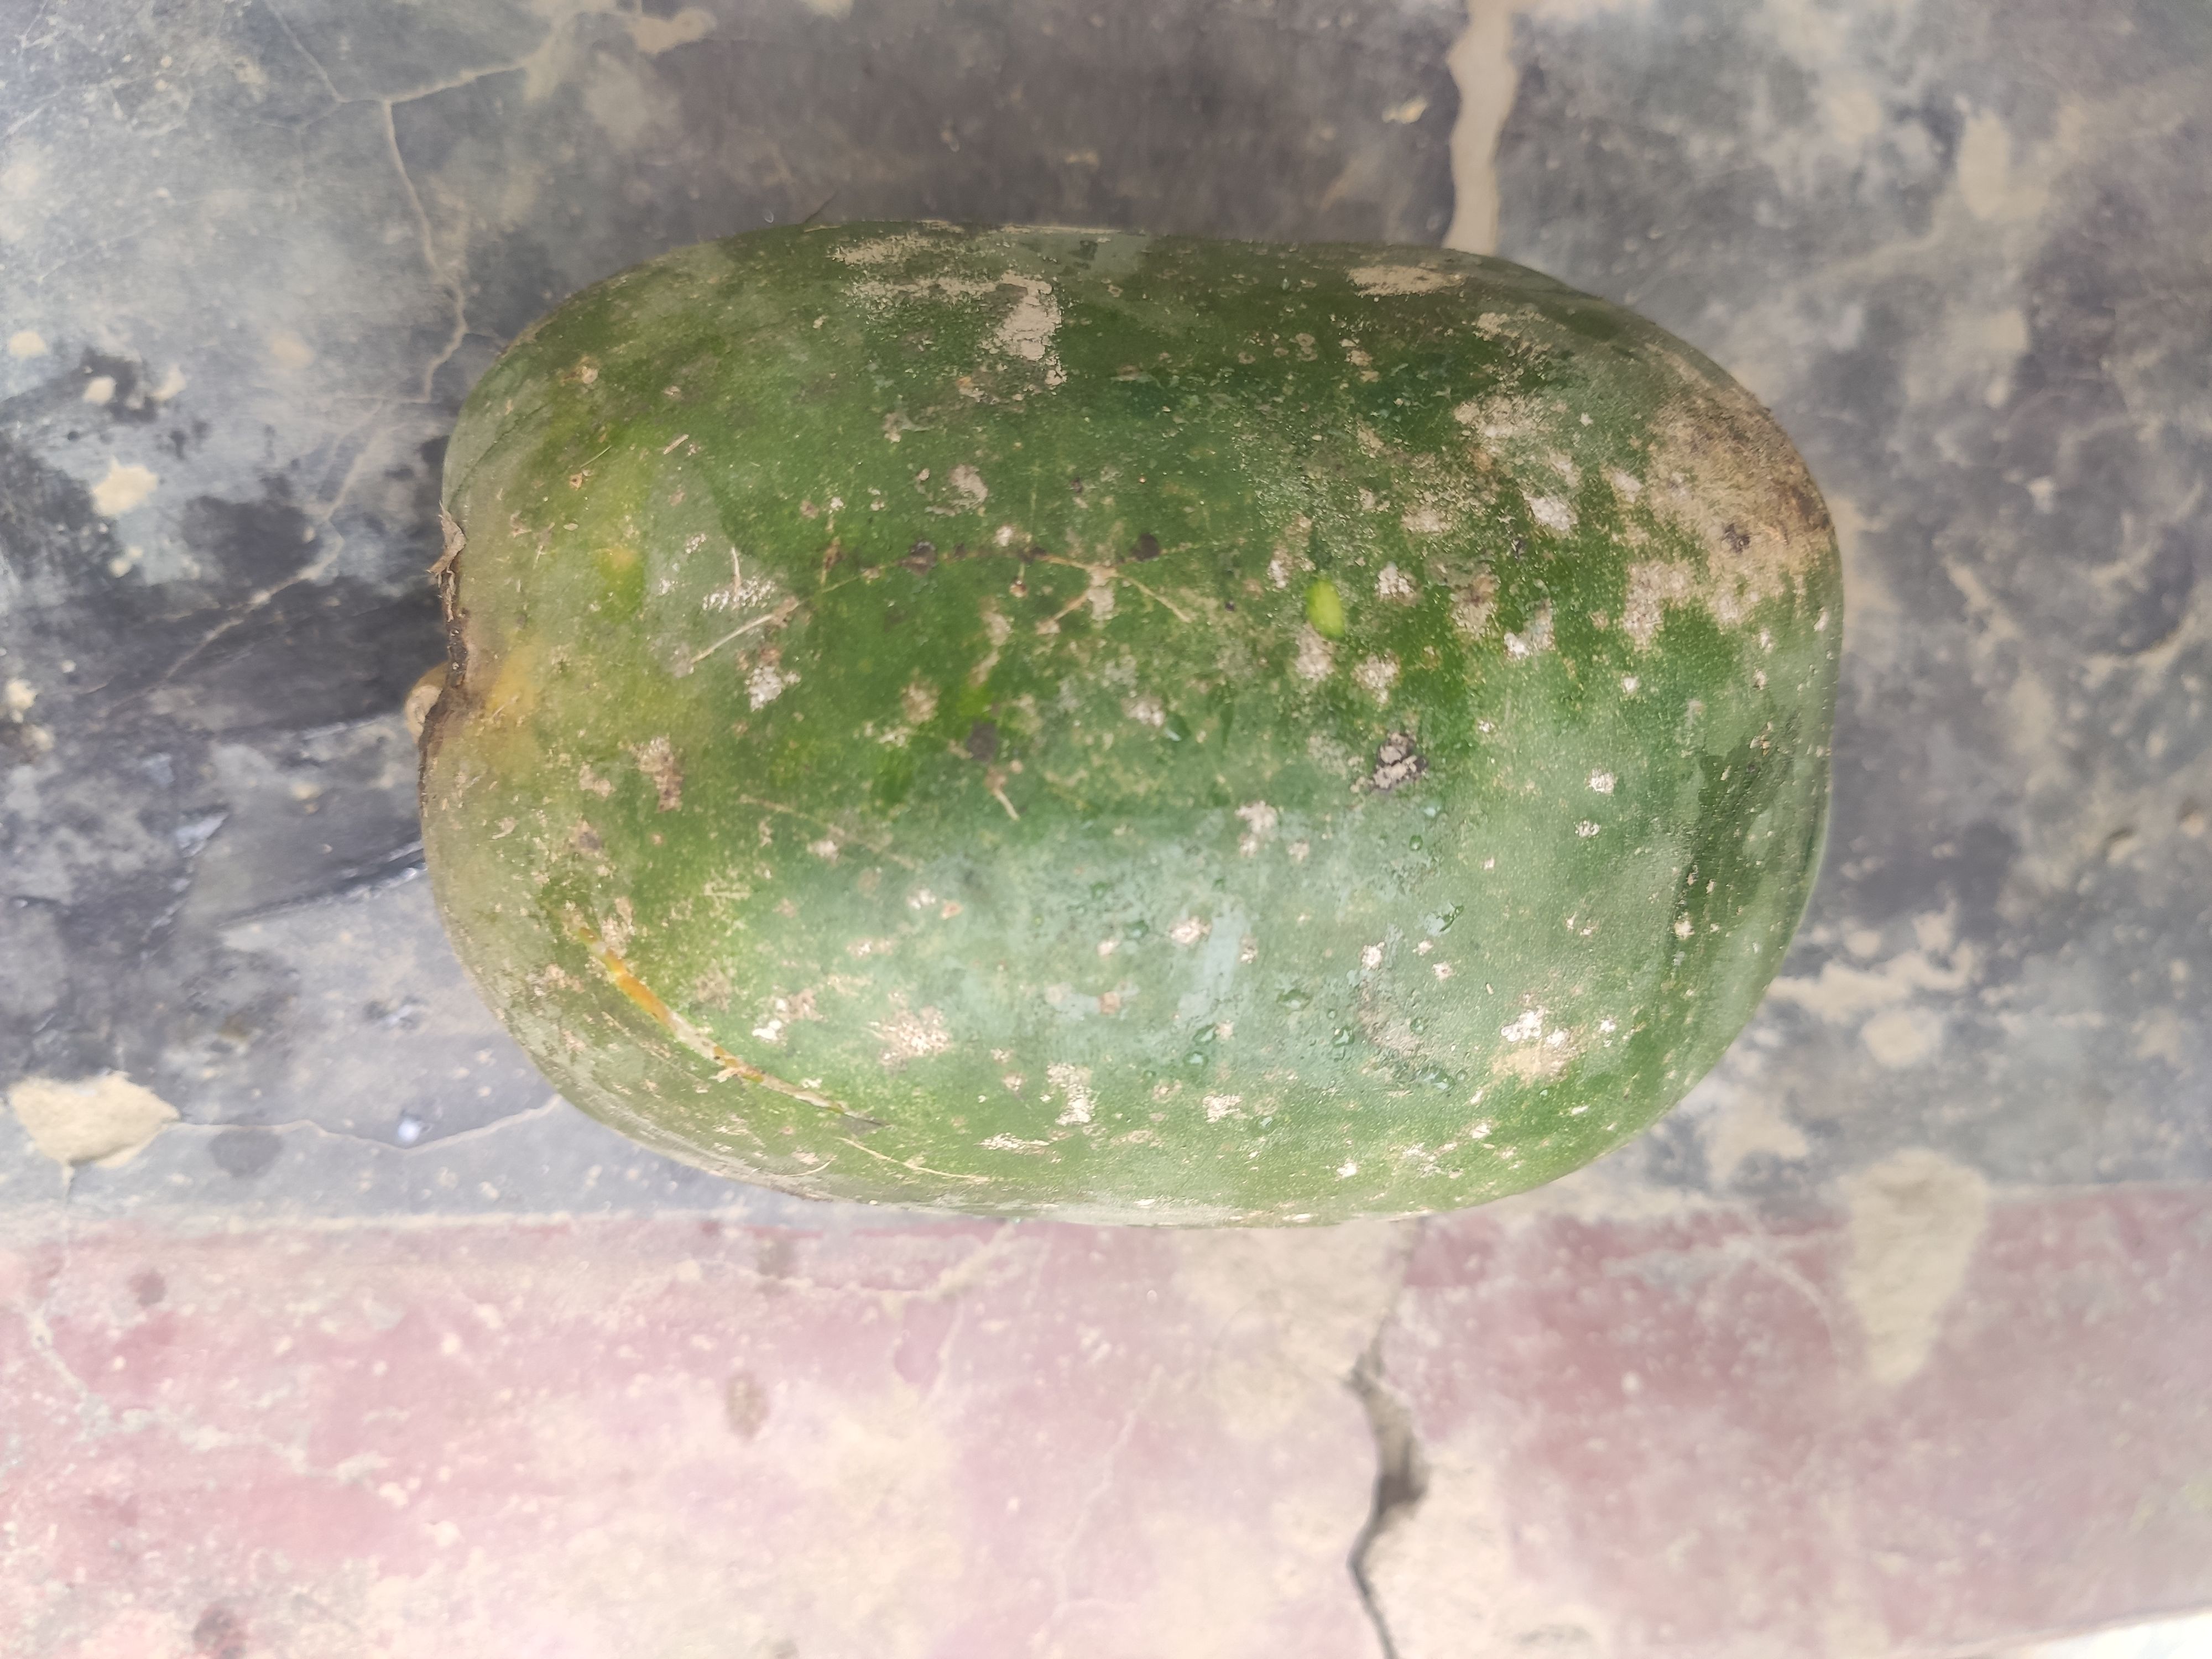
Fruit: papayas
Grade: 2nd-grade